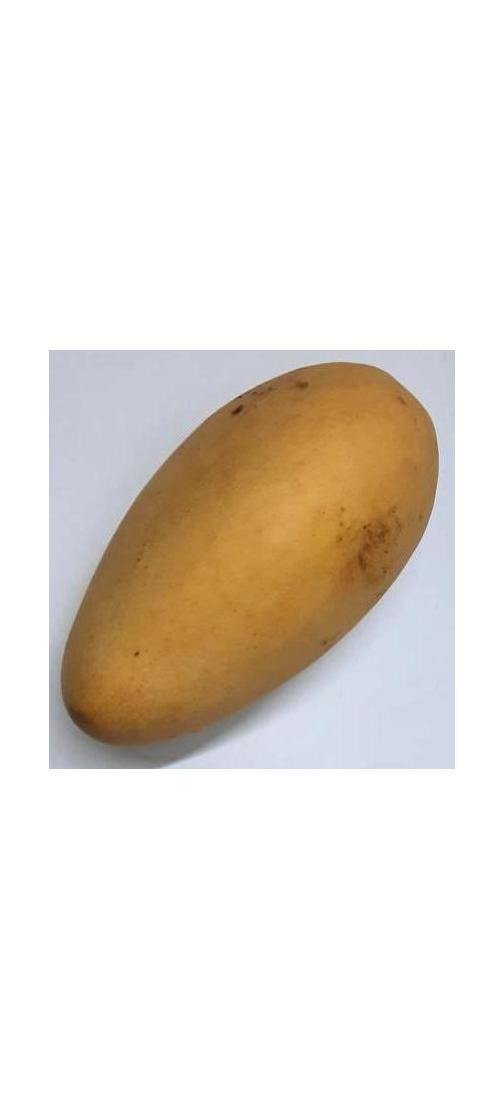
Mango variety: Katimon